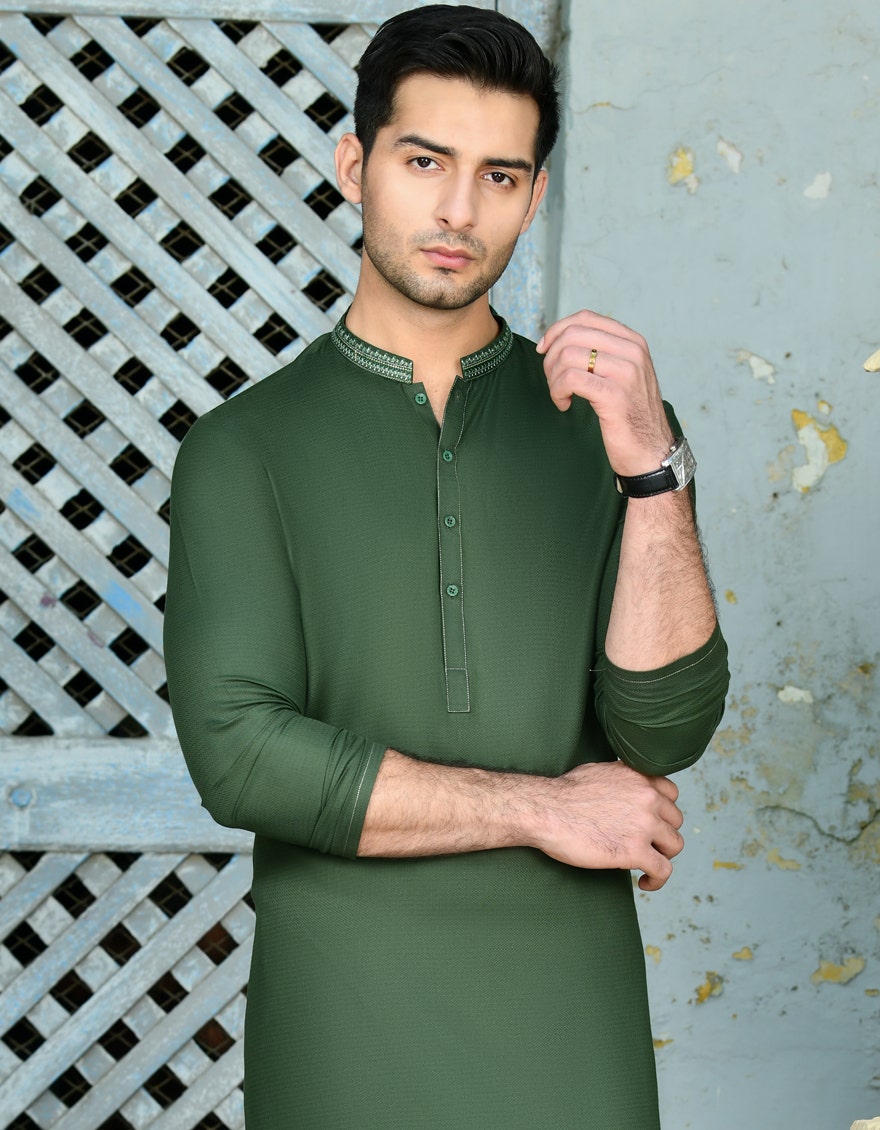
dark green kurta pajamas